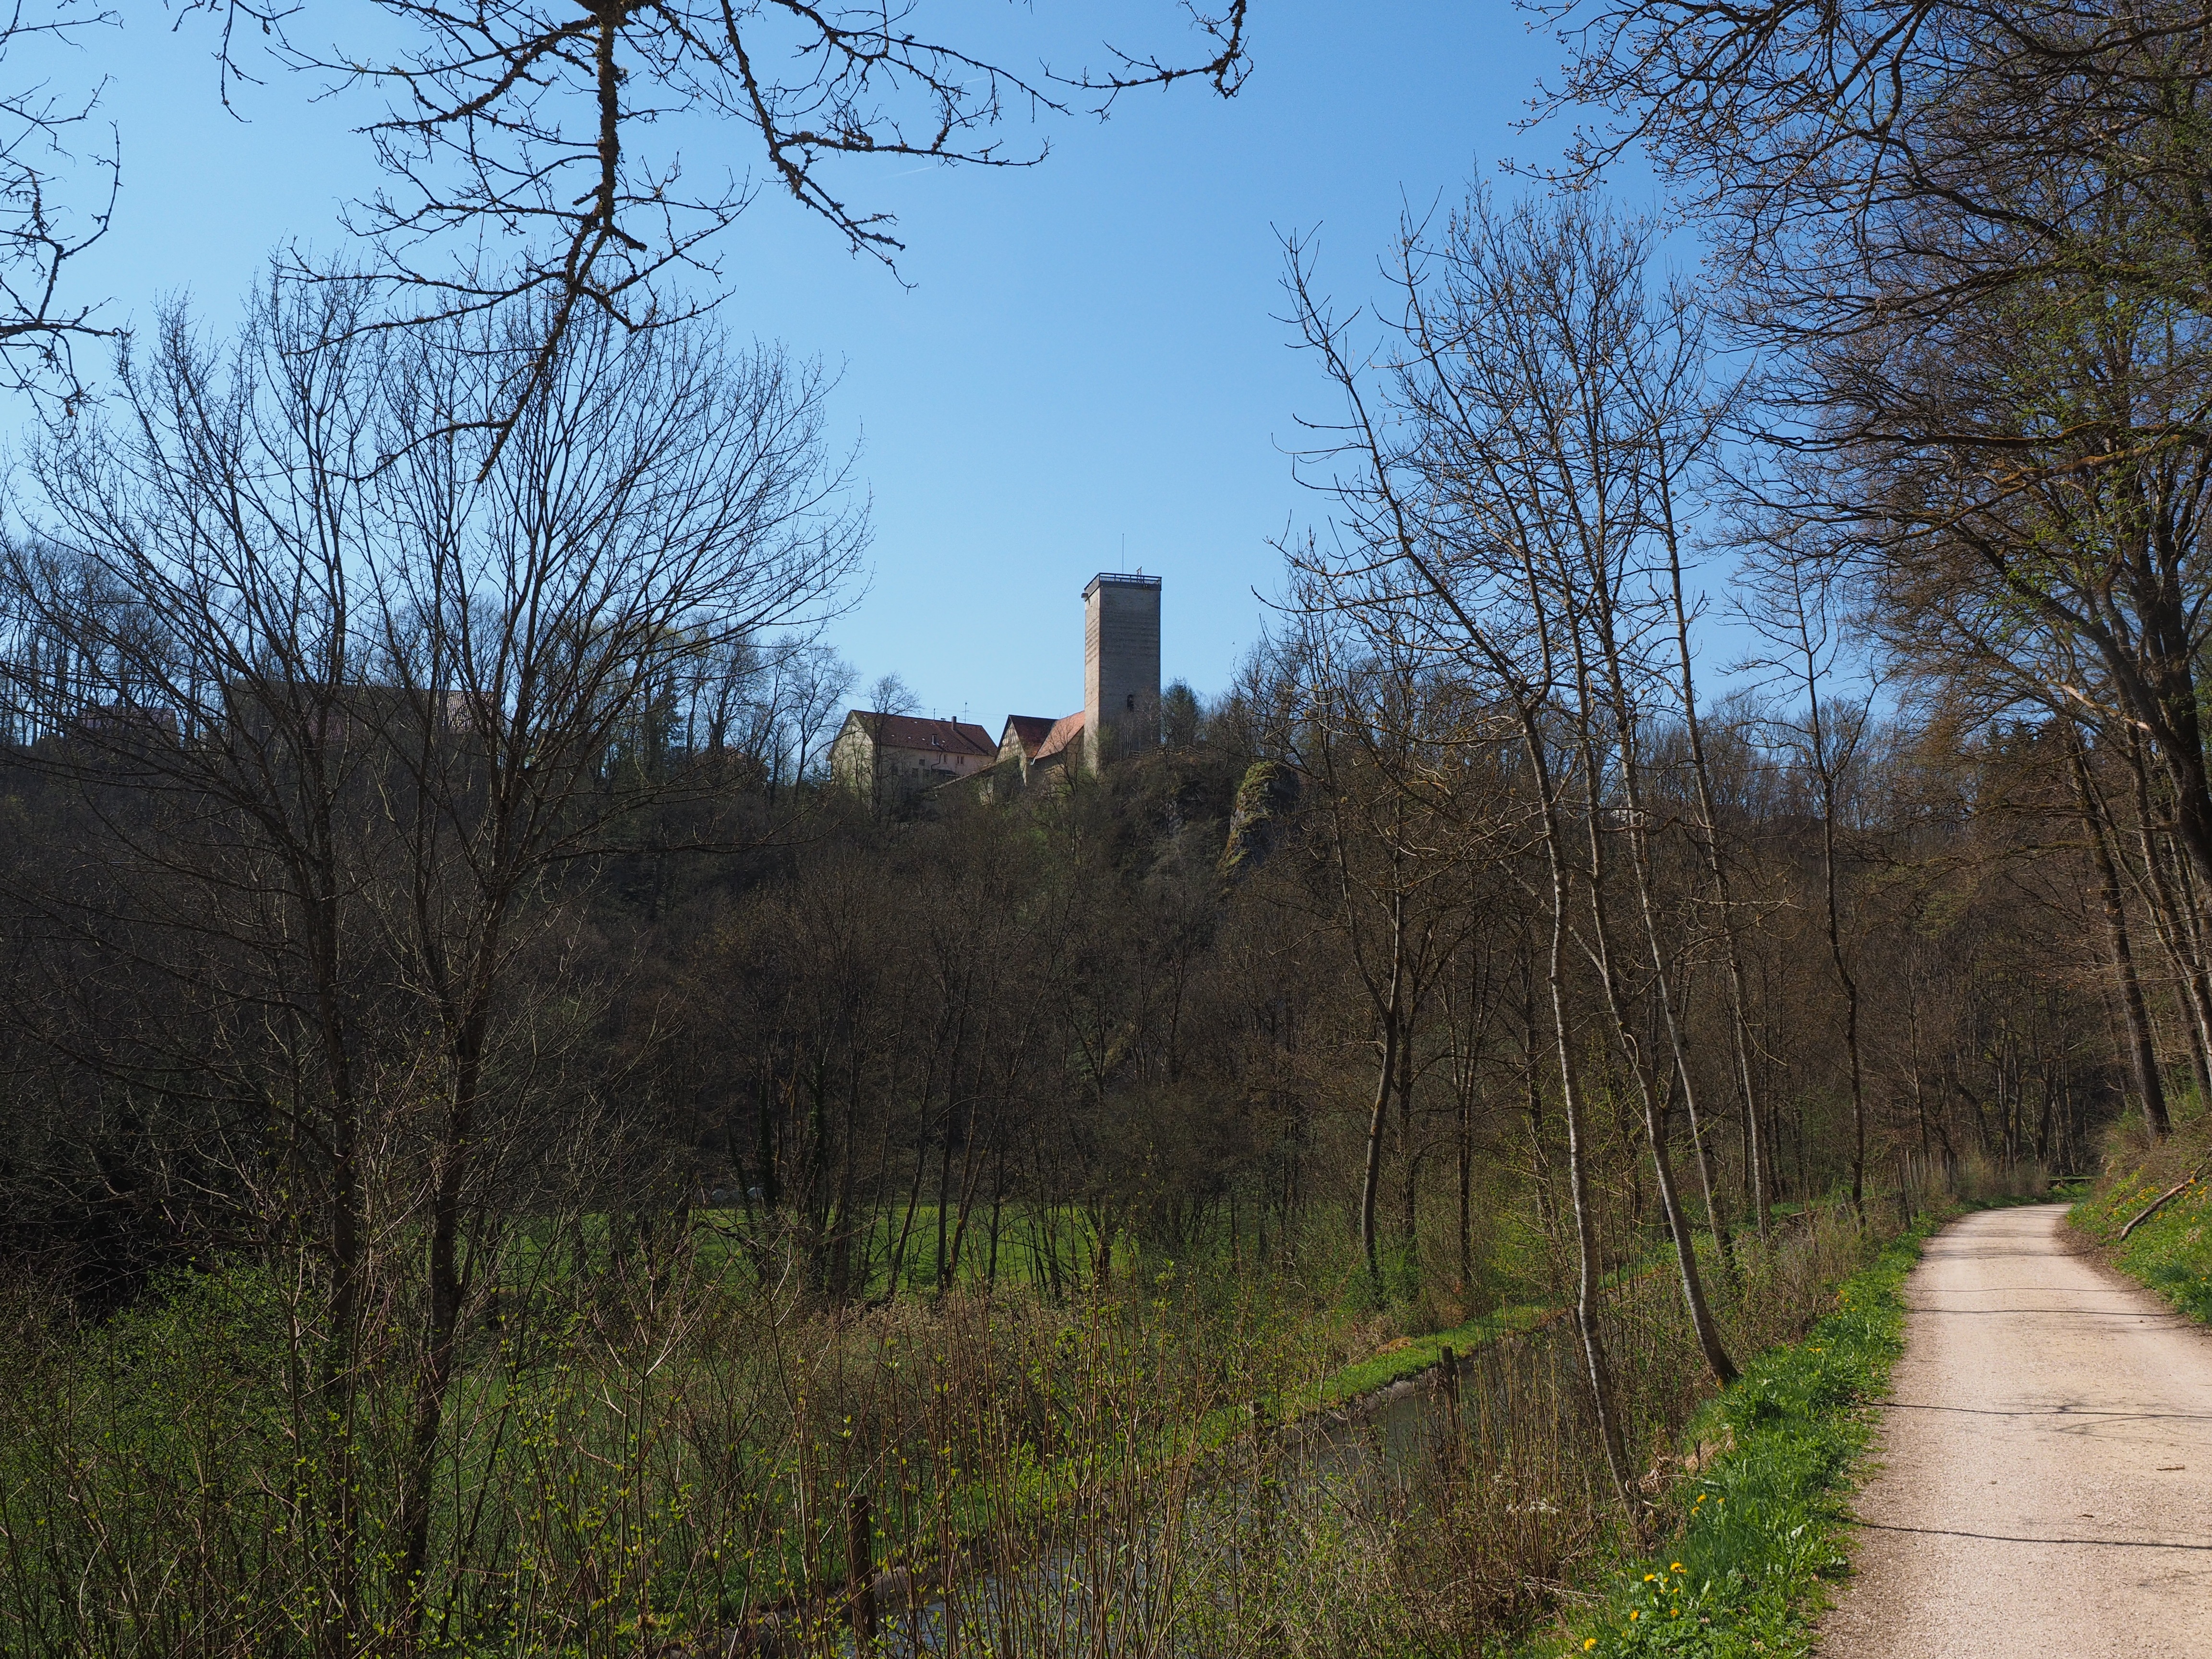
landscape, tree, forest, grass, trail, hill, autumn, castle, ruin, woodland, keep, rural area, baden wurttemberg, height burg, natural environment, woody plant, reichenstein castle, reichenstein, the big loud valley slope, lauterach, large lautertal